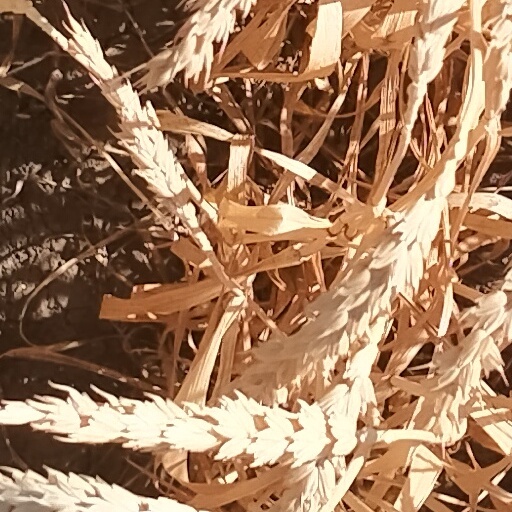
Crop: wheat